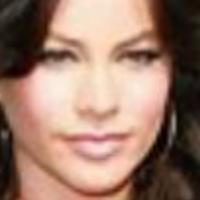
Age group: age 21-30